Ginetta Cars

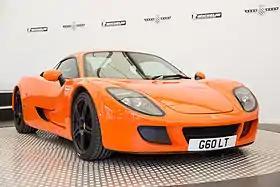
Ginetta G60

It was decided to re-enter the complete car business with the mid-engined G32 with a choice of 1.6- or 1.9-litre four-cylinder engine, available as a coupé or convertible. In 1990, the G32 coupé cost £13,700, the convertible £14,600, and the G33 £17,800. The G32 used a significant amount of parts from the contemporary Ford Fiesta.